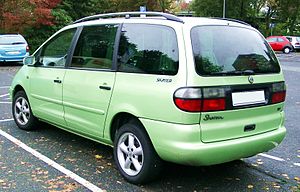
Volkswagen Sharan I / Historie
Volkswagen Sharan I og søstermodellerne Ford Galaxy og SEAT Alhambra var store MPV'er, med hvilke fabrikanterne tiltalte hovedsageligt børnerige familier.